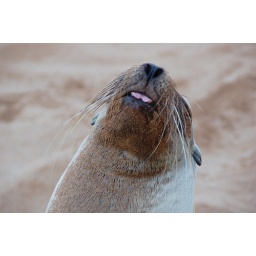
Taken in the Galapagos Islands. July 2007. This animal was on the beach flurting with me!